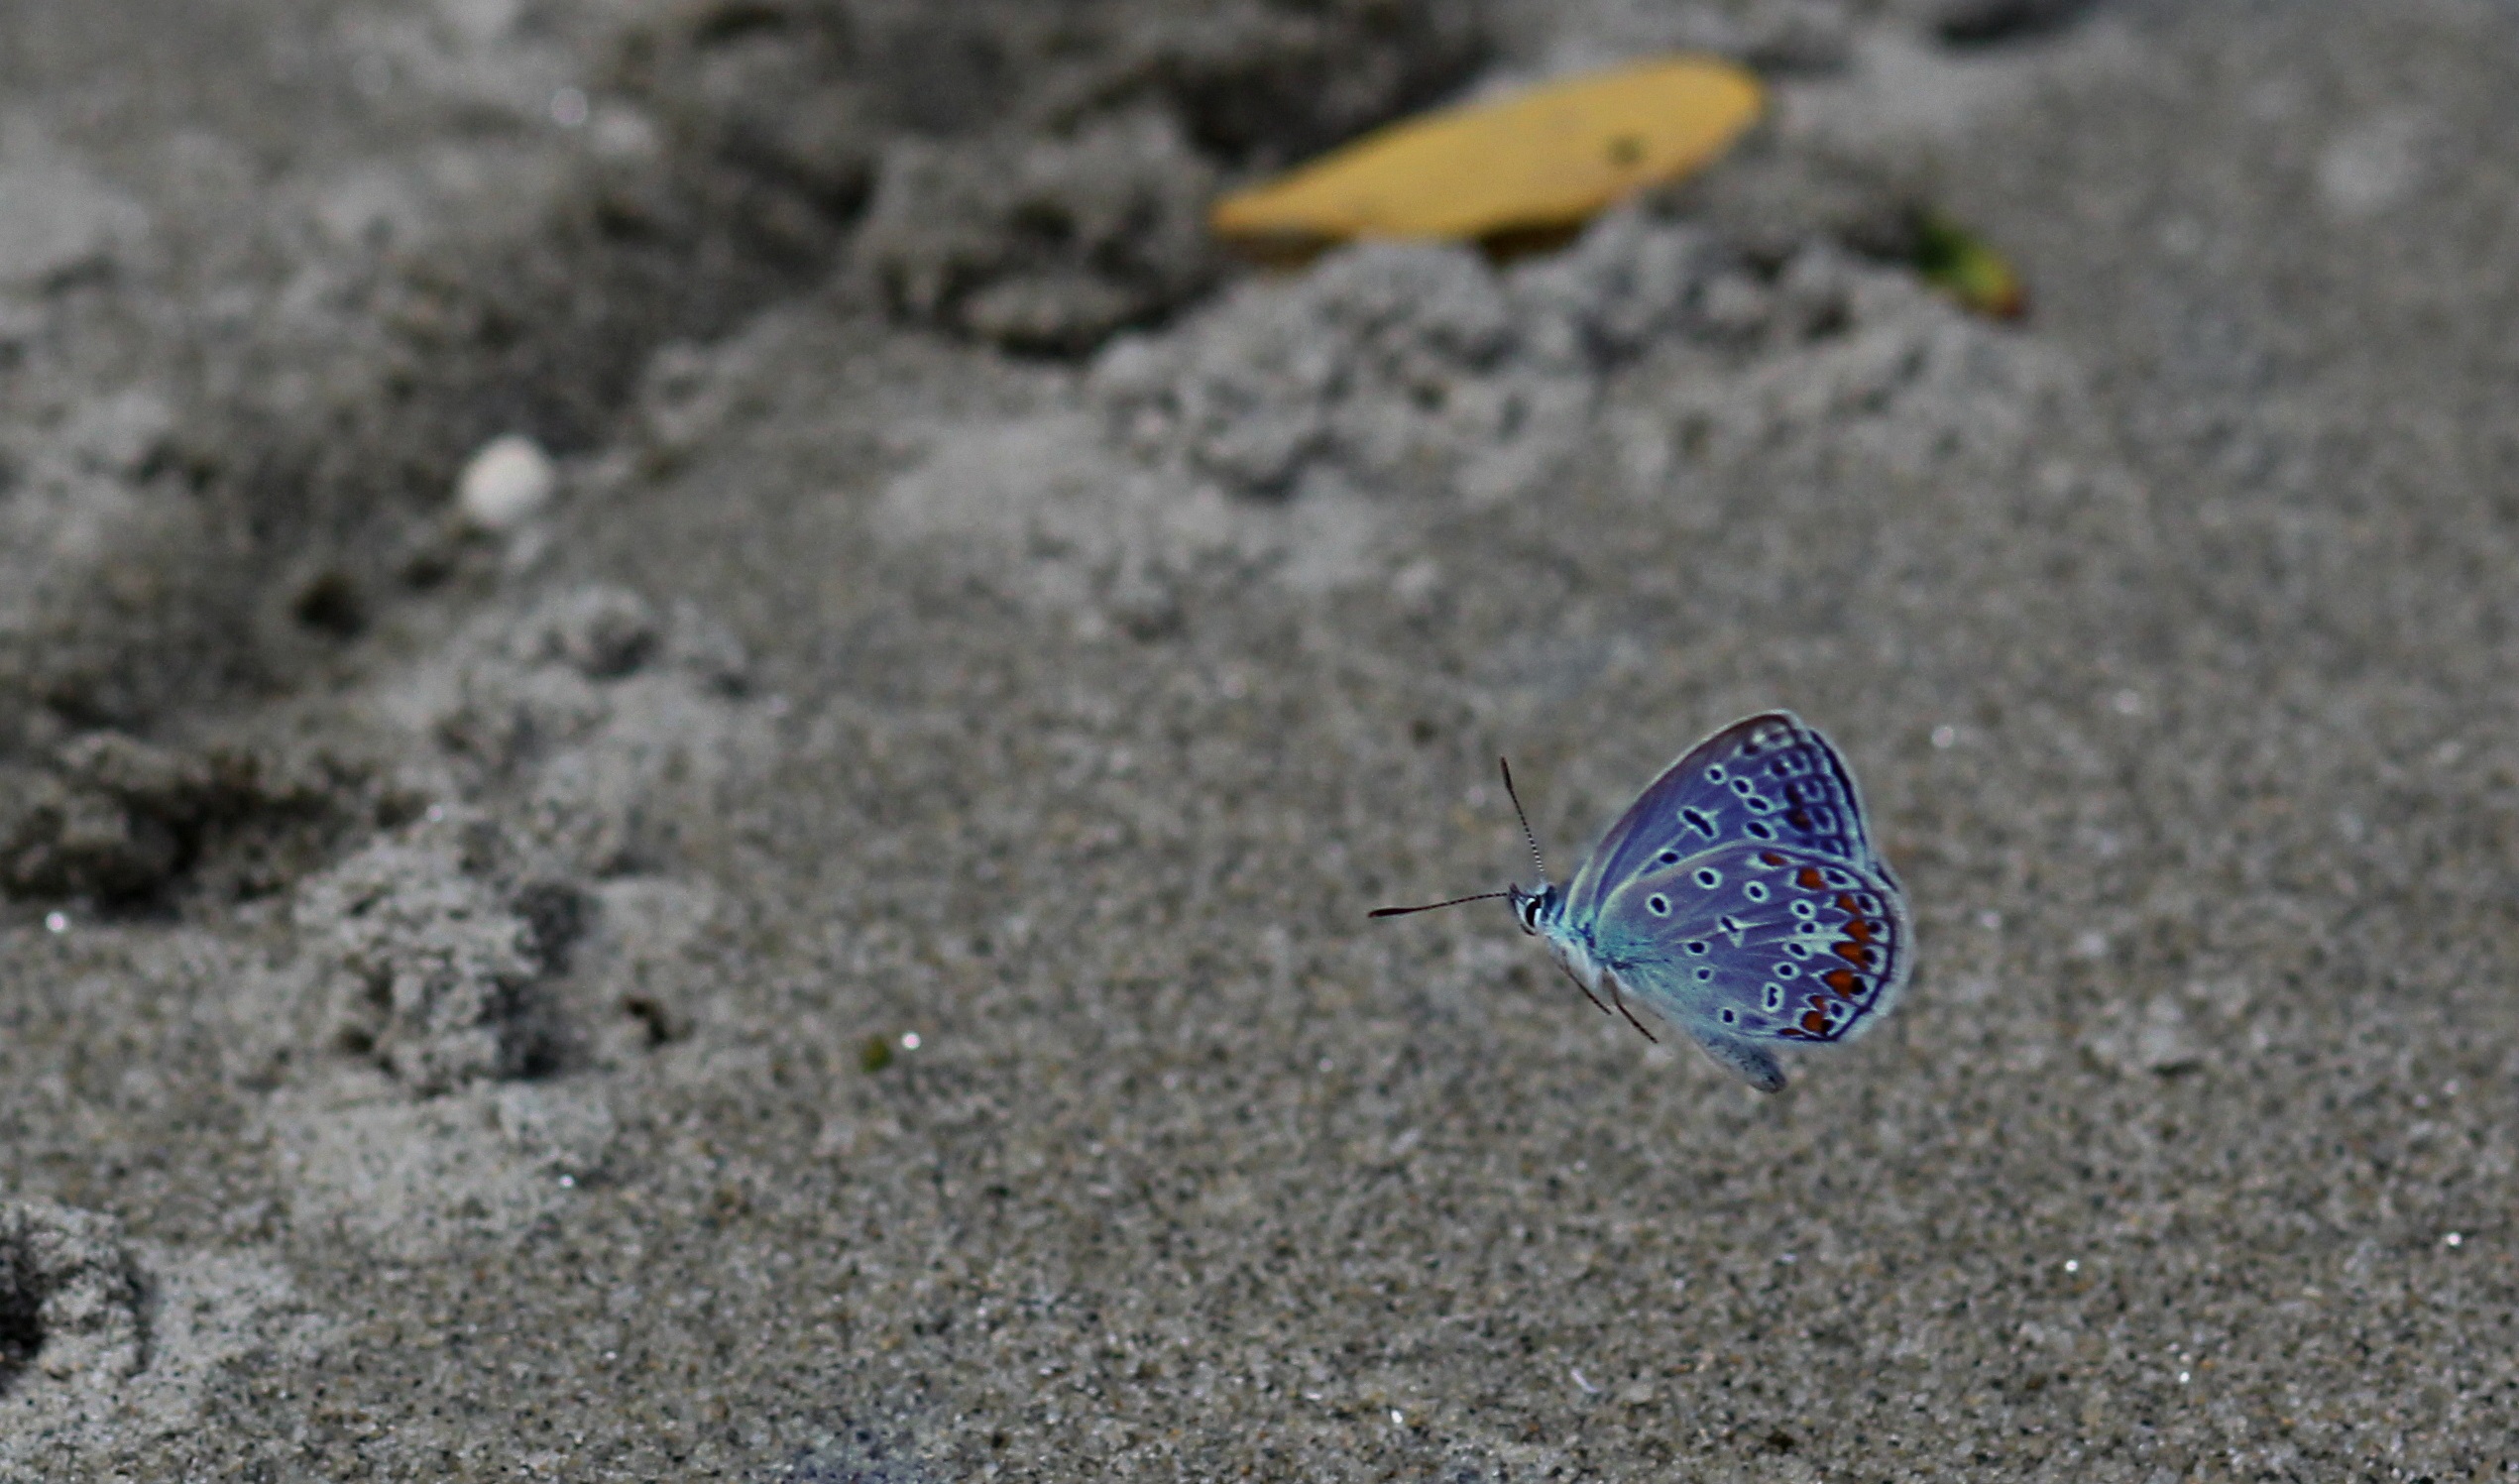
sand, leaf, insect, flight, blue, butterfly, fauna, invertebrate, macro photography, moths and butterflies